Indecent Proposal

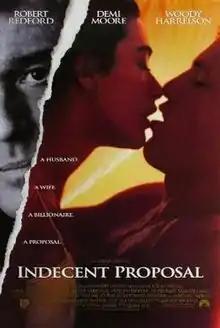
Theatrical release poster

Indecent Proposal is a 1993 American erotic drama film directed by Adrian Lyne and written by Amy Holden Jones. It is based on the 1988 novel by Jack Engelhard, in which a couple's marriage is disrupted by a stranger's offer of a million dollars for the wife to spend the night with him. It stars Robert Redford, Demi Moore, and Woody Harrelson.